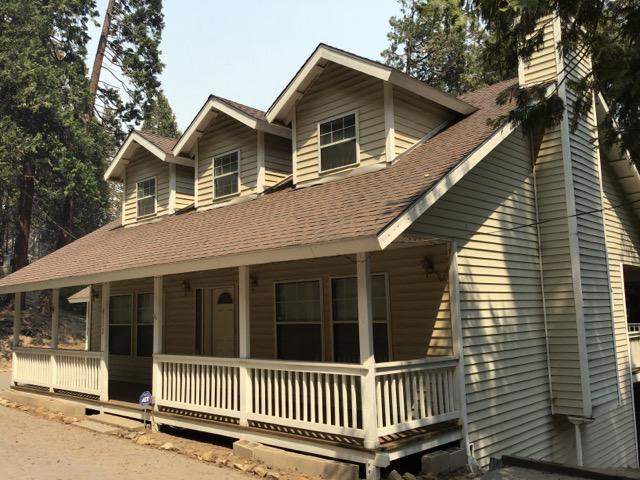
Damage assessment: no_damage